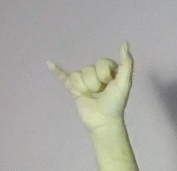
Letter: ya